Ulva

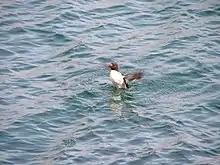
A young razorbill in nearby Loch na Keal/Loch nan Ceall

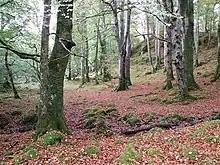
The Isle of Ulva has a dramatic range of scenery from spectacular cliffs to sylvan glades such as this.

Ulva is known for its wildlife, which as is usual for many Scottish islands, includes many varieties of seabirds. A number of raptors breed on the island including buzzards and golden eagles. Game birds include snipe, grouse, pheasant, and woodcock. White-tailed eagles, which were reintroduced in the nearby Island of Rùm have migrated to Mull, where they now have a stronghold - they can occasionally be seen on Ulva, but are not known to nest there. Ravens also breed here. Puffin, black-legged kittiwakes, shag, common and Arctic tern, gannets, eider ducks, oystercatchers, curlews, redshanks, red-breasted mergansers and gulls nest on the island and the surrounding waters provide a livelihood for numerous seabirds. Occasional visitors (usually not breeding) include - house martins, Leach's storm petrel, corncrakes (which are rare in the British Isles), peregrine falcons and spotted flycatchers.